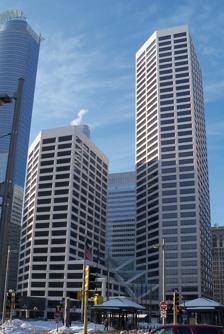
Building: U.S. Bank Plaza (Minneapolis)
Country: United States of America
Year built: 1981
Not to be confused with U.S. Bancorp Center . US Bank Plaza Former names Pillsbury Center General information Location Minneapolis , Minnesota Address 200 South 6th St. Coordinates 44°58′38″N 93°16′4″W / 44.97722°N 93.26778°W / 44.97722; -93.26778 Current tenants Fredrikson & Byron U. S. Bank CliftonLarsonAllen Grant Thorton Henson & Efron Completed 1981 ; 44 years ago ( 1981 ) Height Complex: 561 feet (171 m) US Bank Plaza I: 561 feet (6,730 in) US Bank Plaza: 321 feet (3,850 in) Design and construction Architecture firm Skidmore, Owings & Merrill The US Bank Plaza is a two-tower high-rise building complex in Minneapolis , Minnesota . US Bank Plaza I is a 561-foot (171 m) tall, 40-floor skyscraper. US Bank Plaza II is a 321-foot (98 m) tall, 23-floor skyscraper. Originally called Pillsbury Center , the complex was completed in 1981. The complex has a 500 car parking garage below and is connected by skyway to the Capella Tower , Hennepin County Government Center , Canadian Pacific Plaza , and the McKnight Building. Tower I served as the corporate headquarters of the Pillsbury Company from its 1981 completion until Pillsbury's acquisition by General Mills in 2001. The name of the building was changed to US Bank Plaza in 2004. The towers are clad in travertine marble and have bronze-tinted reflective windows. See also List of tallest buildings in Minneapolis External links Emporis [usurped] Official Website v t e Skyscrapers and major buildings in Minneapolis Commercial 100 Washington Square 33 South Sixth 50 South Sixth 60 South Sixth 901 Marquette Ameriprise Financial Center Canadian Pacific Plaza CenturyLink Building Capella Tower Fifth Street Towers I Fifth Street Towers II Gaviidae Common IDS Center LaSalle Plaza Minneapolis City Center PwC Plaza Rand Tower RSM Plaza SPS Tower Target Plaza South Two22 US Bancorp Center US Bank Plaza I US Bank Plaza II Wells Fargo Center Residential 110 Grant Apartments The Carlyle Churchill Apartments Eleven on the River Hub La Rive Condominiums Riverside Plaza WaHu Student Apartments Hospitality IVY Hotel + Residences Minneapolis Marriott City Center Hotel Radisson Blu Minneapolis W Minneapolis - The Foshay Sports 3M Arena at Mariucci Target Center Target Field Huntington Bank Stadium Williams Arena U.S. Bank Stadium Government Hennepin County Government Center Minneapolis City Hall US Federal Courthouse See also List of tallest buildings in Minneapolis v t e U.S. Bancorp Divisions U.S. Bank Elavon Syncada Notable former executives Richard K. Davis Jerry Grundhofer John F. Grundhofer Historical components Bay View Bank Cal National Bank EurekaBank FBOP Corporation Firstar Corporation First Bank System First National Bank of Dubuque Marquette Bank Minneapolis Mercantile Bancorporation MoneyPass Star Banc Corporation Buildings U.S. Bank Center (Phoenix) U.S. Bank Tower (Sacramento) U.S. Bank Tower (Los Angeles) U.S. Bank Tower (Denver) U.S. Bank Plaza (Boise) U.S. Bank Building (Davenport, Iowa) U.S. Bancorp Center U.S. Bank Plaza (Minneapolis) U.S. Bank Center (Seattle) U.S. Bank Center (Milwaukee) Commons